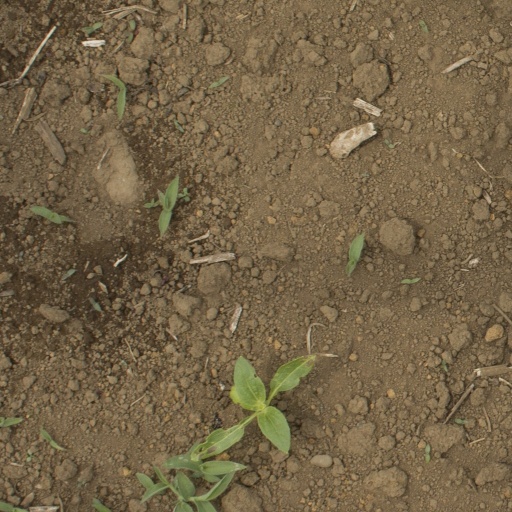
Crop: Jerusalem artichoke